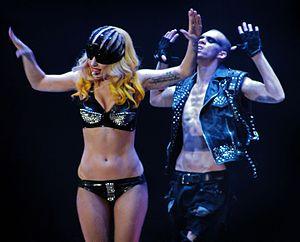
Telephone est une chanson sortie en 2010, enregistrée et écrite par la chanteuse américaine Lady Gaga, issue de son second album The Fame Monster avec la participation de Beyoncé Knowles. Gaga écrit initialement la chanson pour Britney Spears, toutefois, cette dernière refuse finalement d’ajouter le morceau sur son album Circus. Gaga récupère alors la chanson pour son album, invitant Knowles en tant que collaboratrice vocale à la suite de sa propre invitation sur le titre Video Phone de Beyoncé. Le sujet d'inspiration de cette chanson est la peur de suffocation de Gaga, d’être si oppressée par le travail au point de ne plus avoir de temps libre. Gaga explique que dans la chanson, l’interlocutrice du téléphone lui dit de travailler encore plus dur. Musicalement, Telephone est d’un style très diversifié, abordant un genre pop, électronique et dance. La chanson contient également quelques lignes R&B chantées par Beyoncé. Le titre s'est écoulé à plus de 10 millions d'exemplaires à travers le monde début 2018.